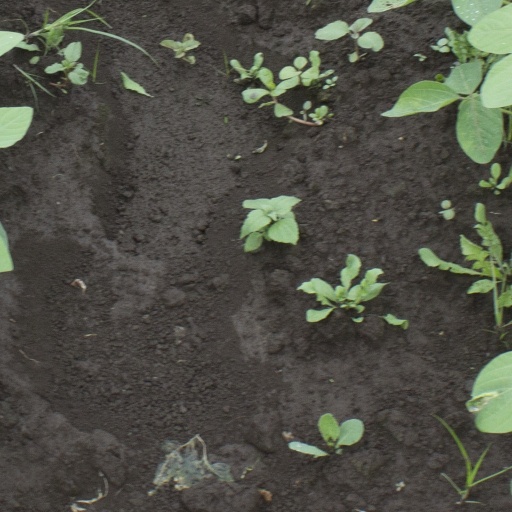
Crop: soybean